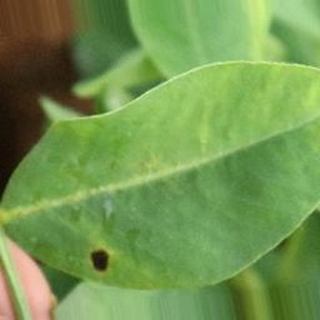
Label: groundnut_early_leaf_spot